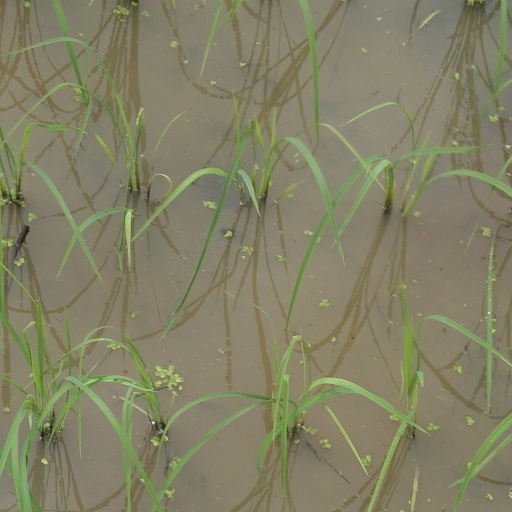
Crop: rice